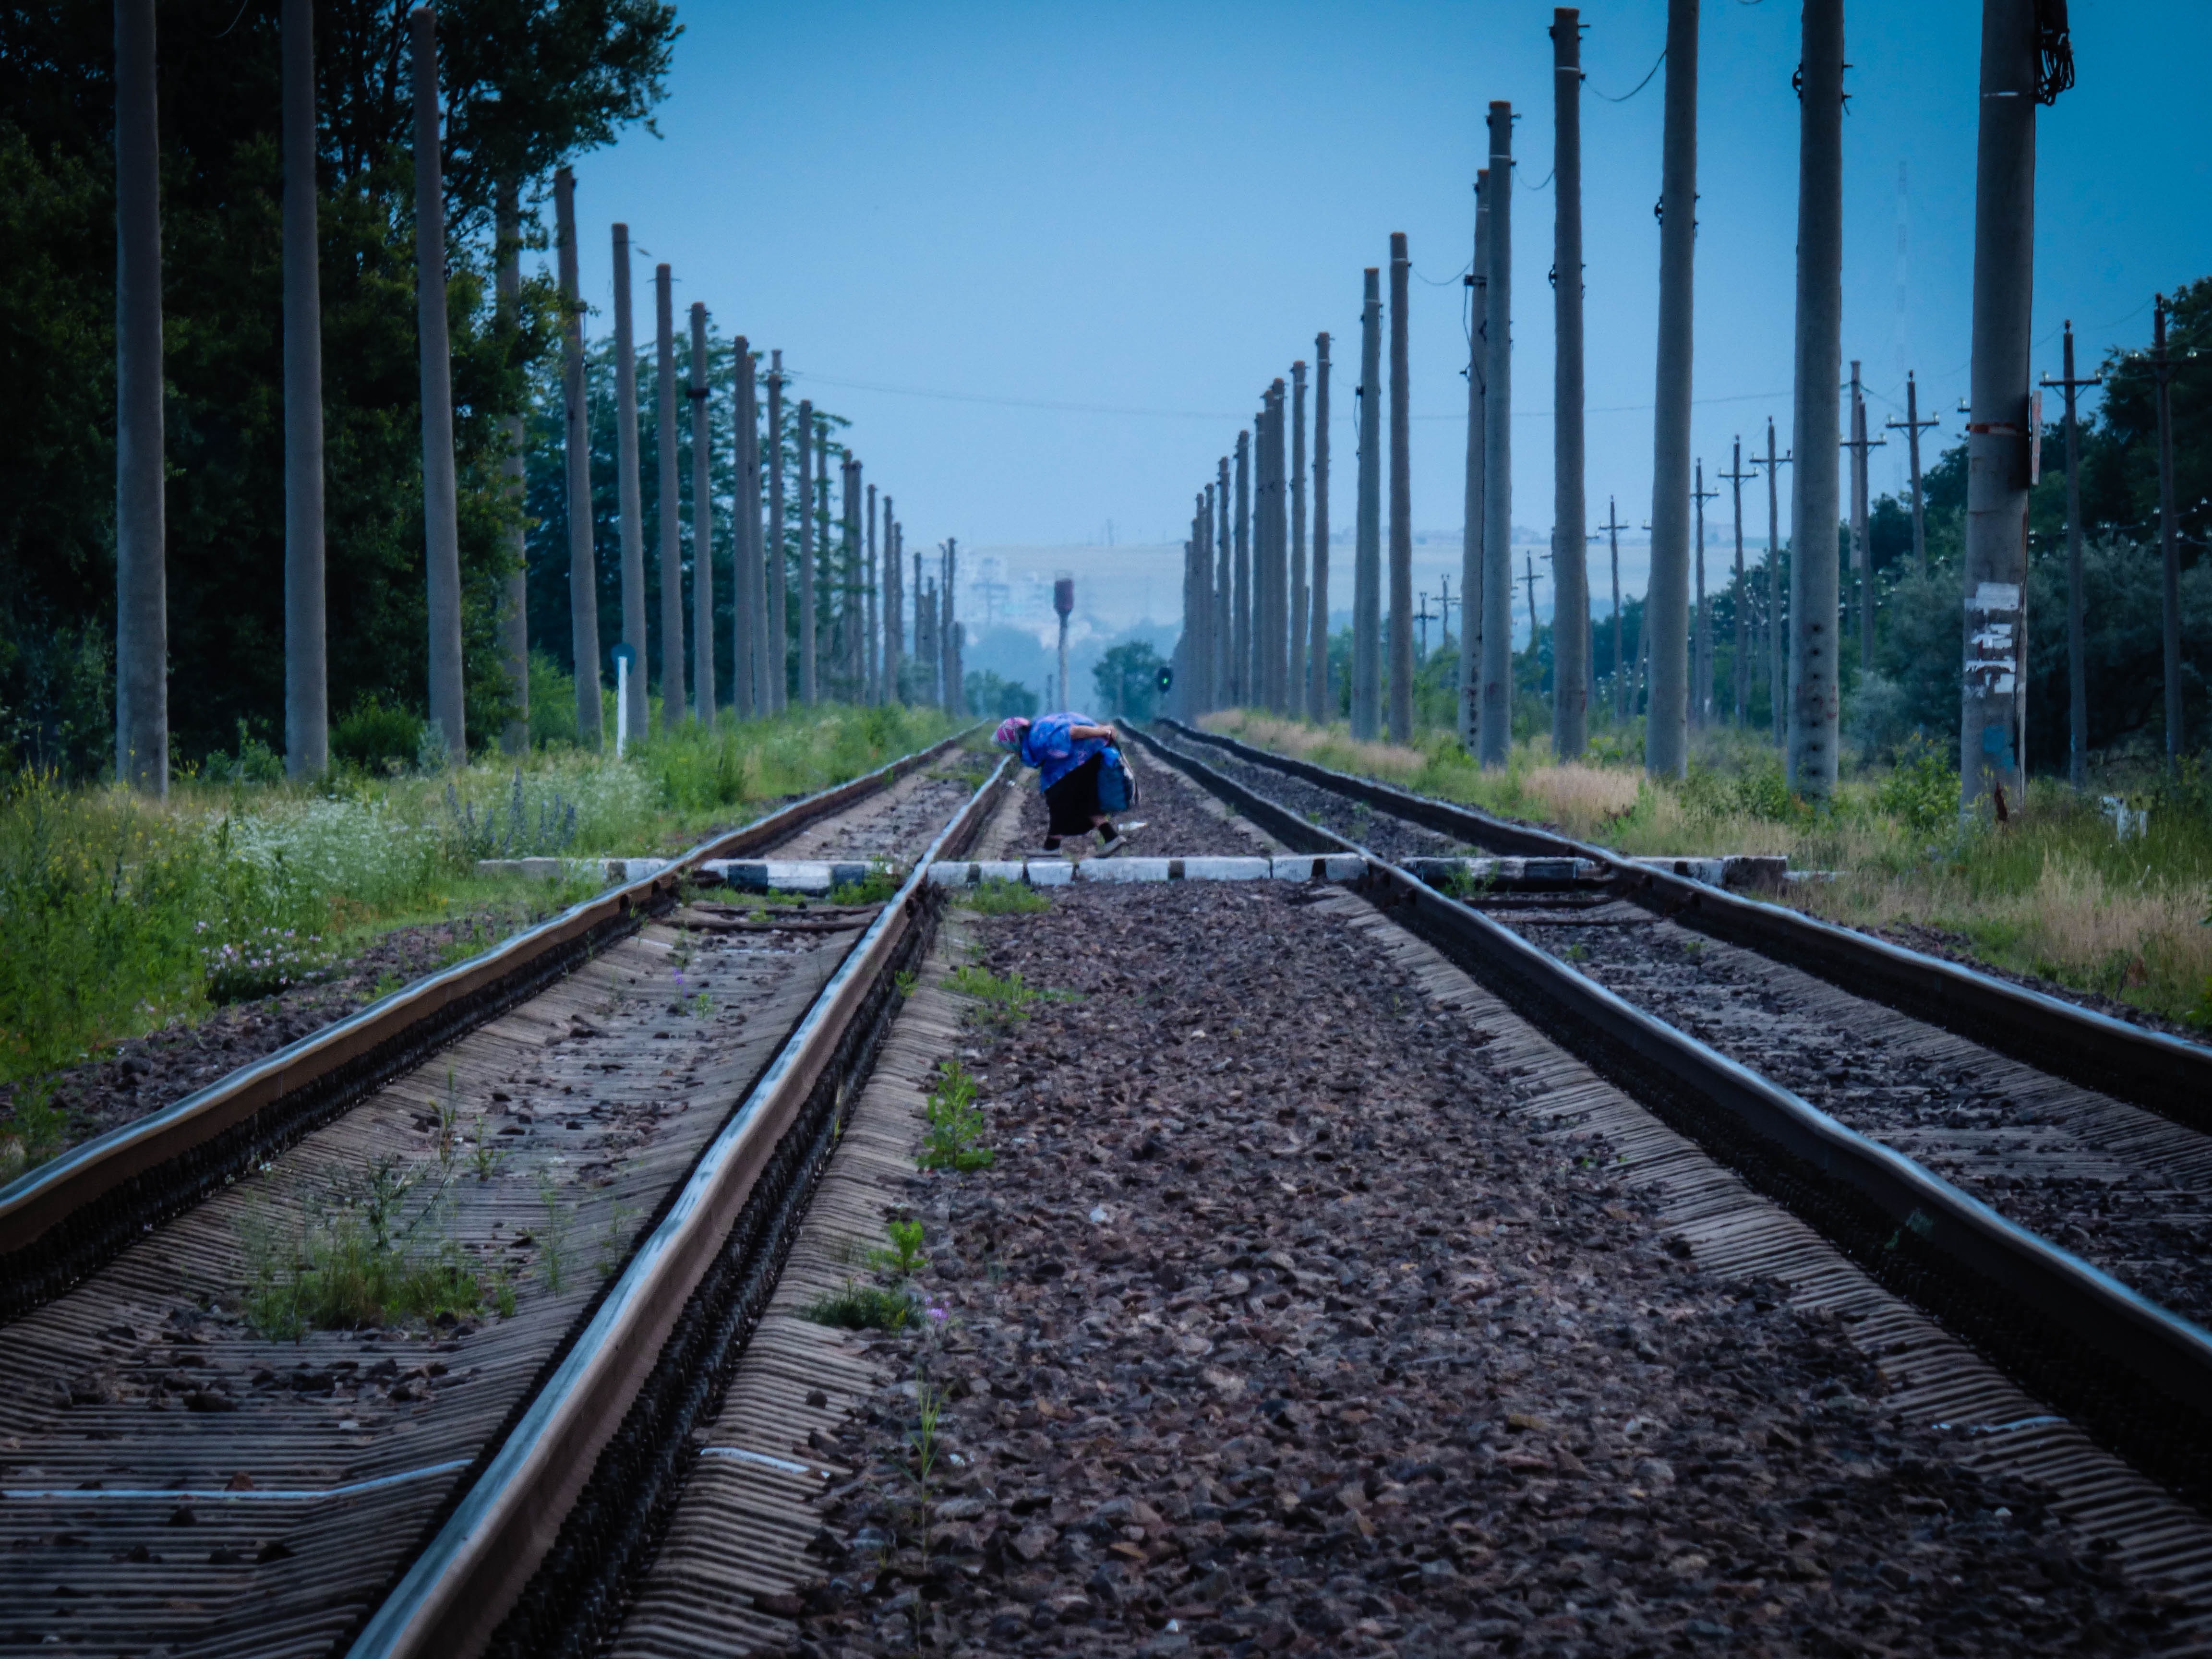
track, train, transport, line, vehicle, lane, rail transport, residential area, rolling stock, metropolitan area